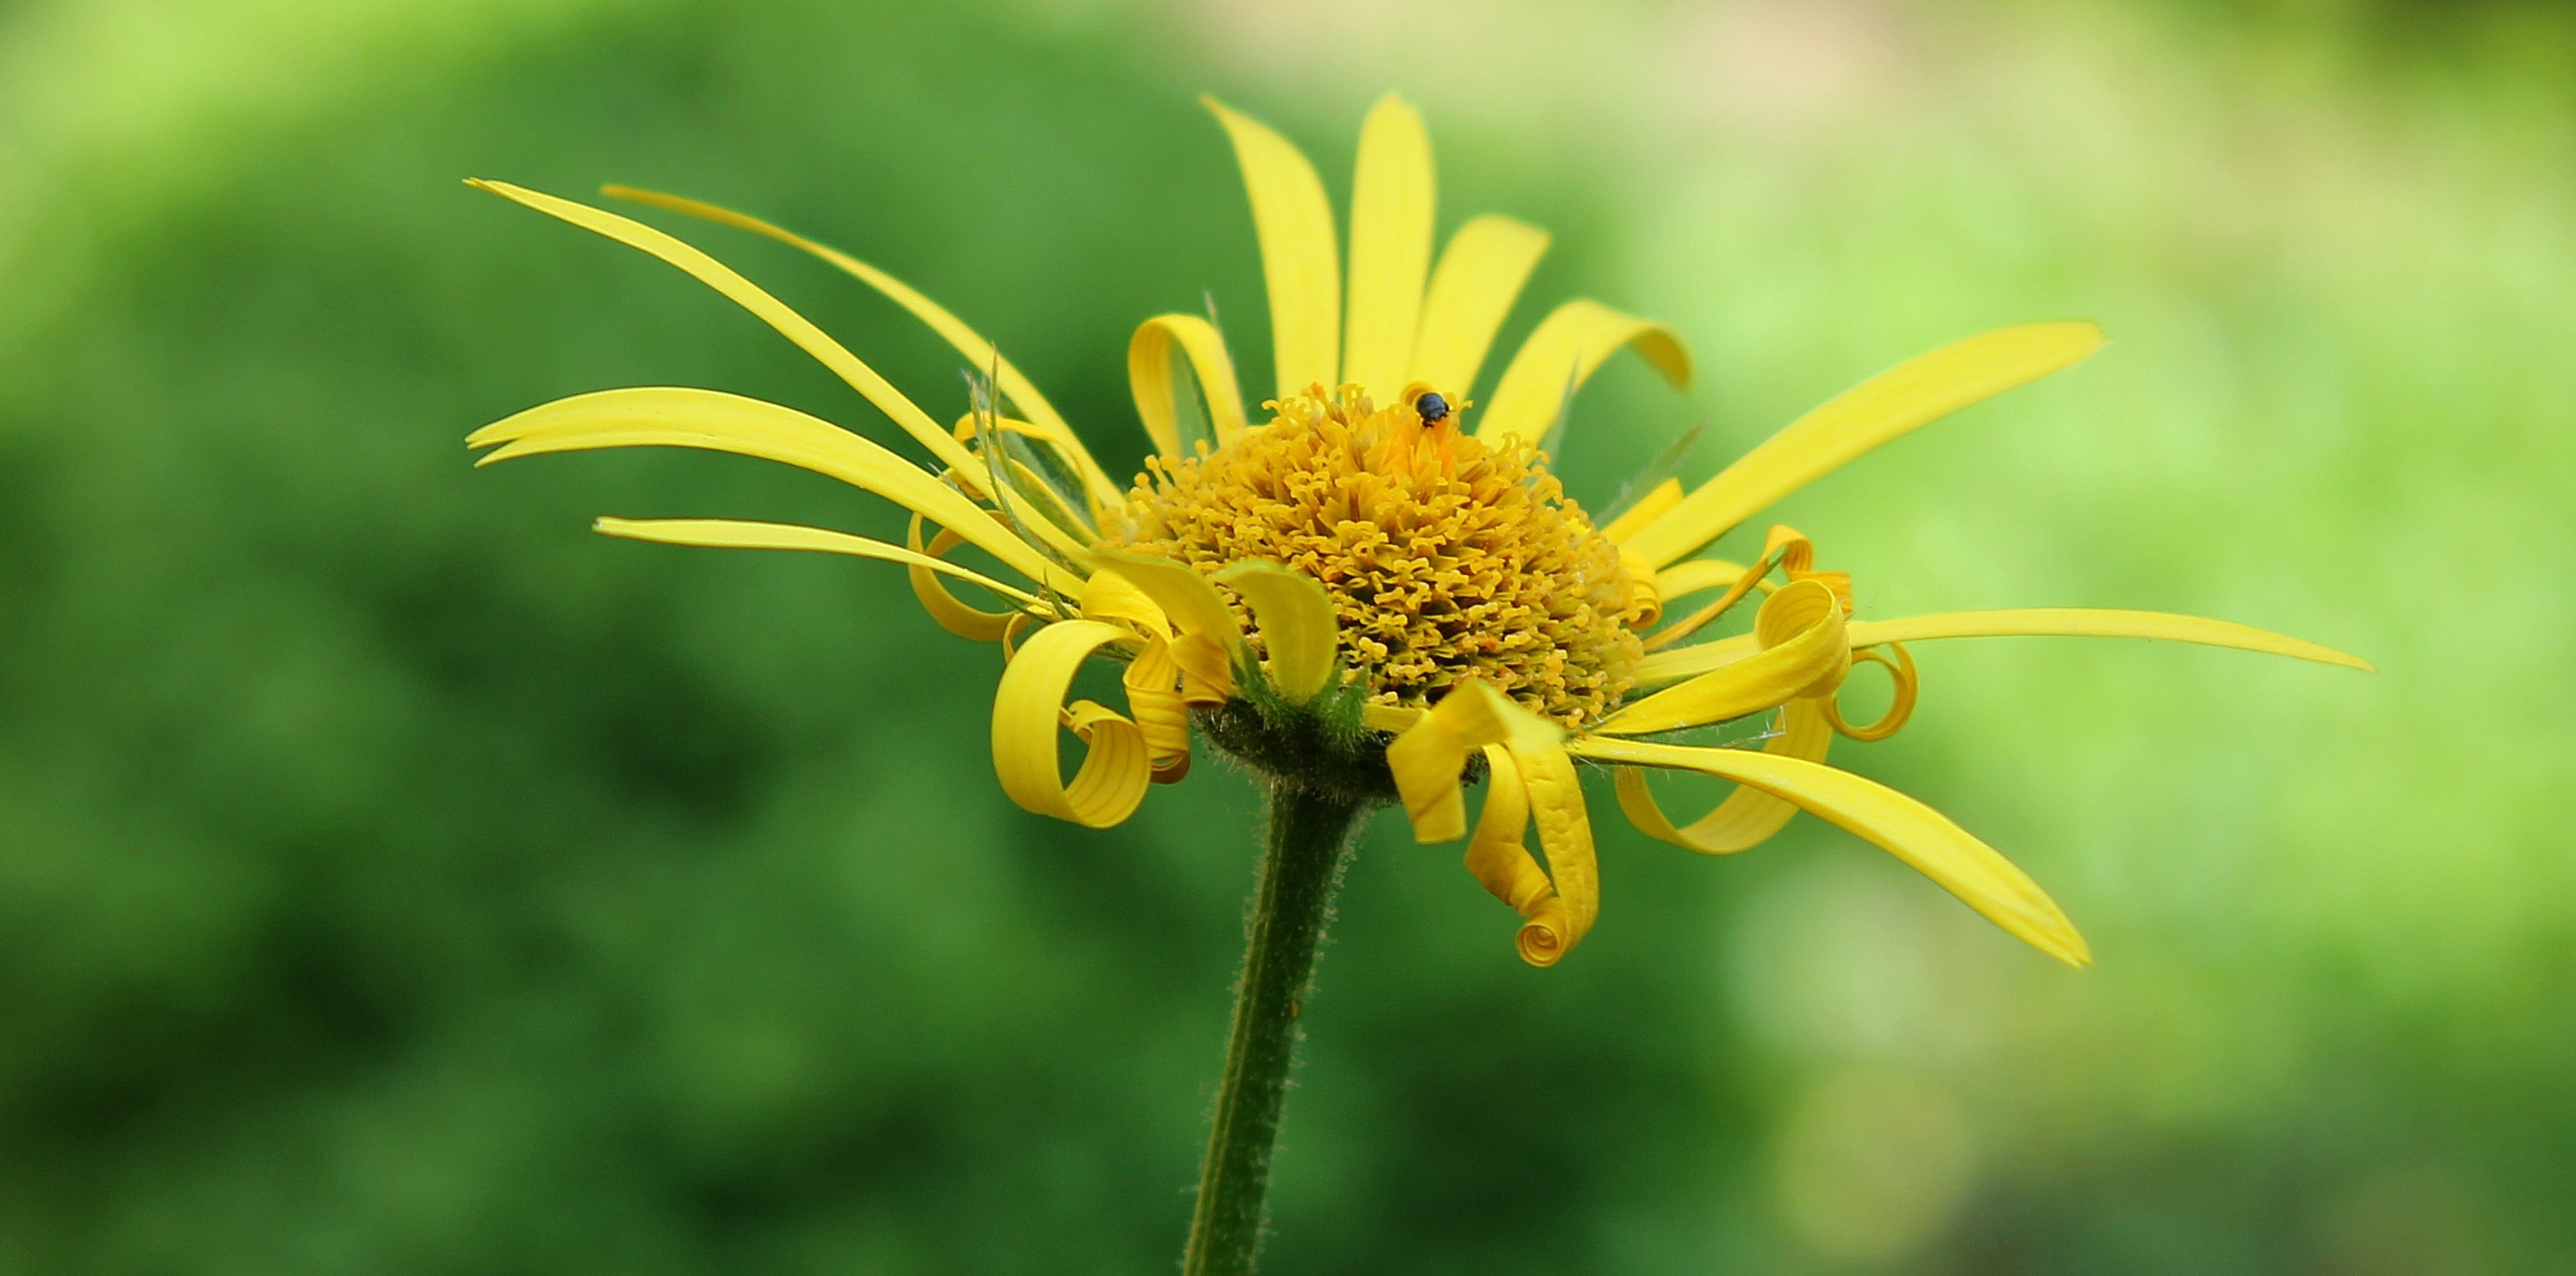
nature, plant, meadow, dandelion, prairie, flower, summer, spring, botany, yellow, garden, close, flora, fauna, yellow flower, wildflower, close up, nectar, macro photography, flowering plant, daisy family, yellow marguerites, magerite, plant stem, land plant